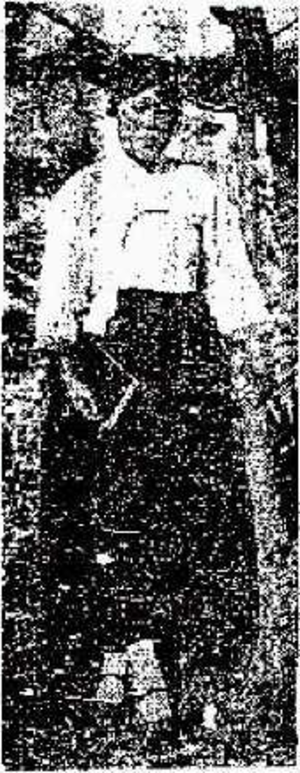
Kim Iryop est une poétesse coréenne. Une des premières féministes dans les années 1920, elle a exprimé sa position dans de nombreux articles avant de se retirer dans un temple bouddhiste. Née sous le nom de Kim Won-ju, Il-yeop est son nom de plume.